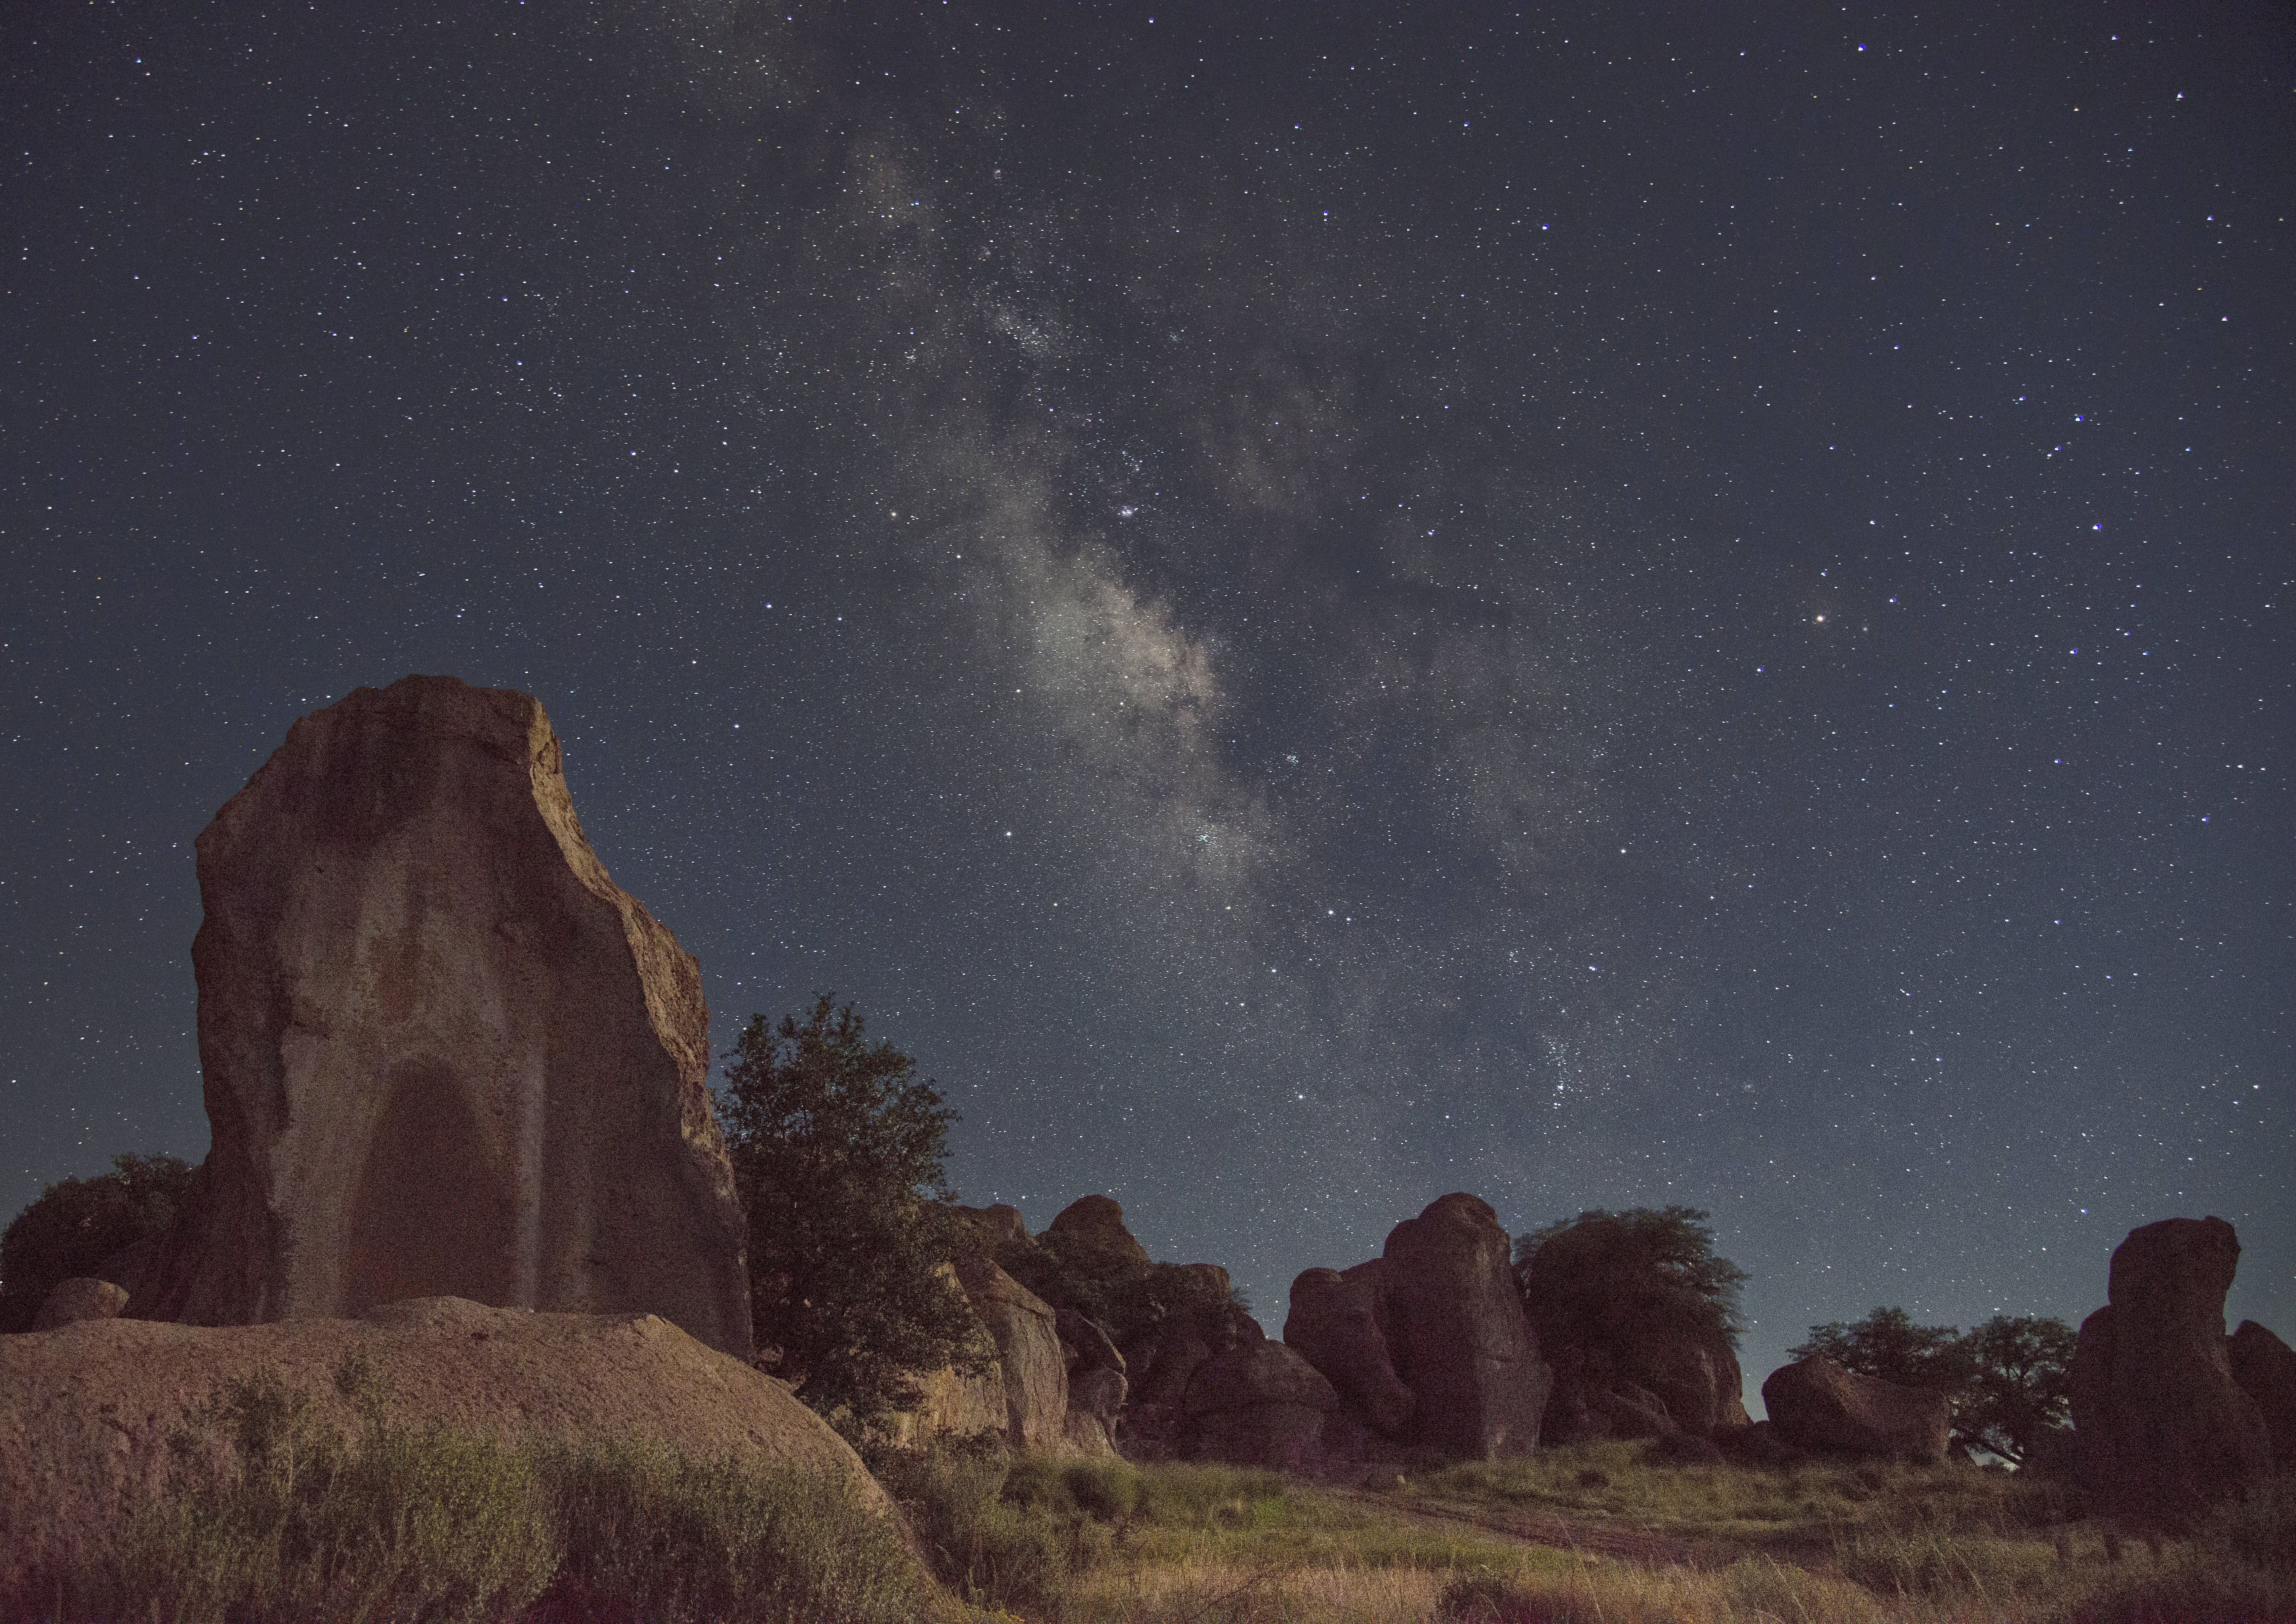
sky, night, star, cool image, astronomy, starphotography, i, nikond800e, newmexico, screenshot, cityofrocksstatepark, starshot, astronomical object